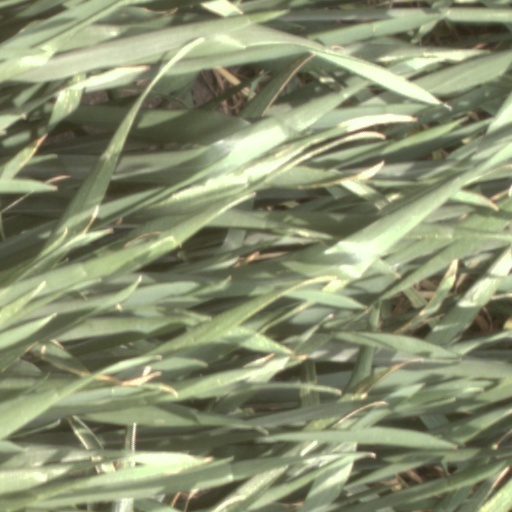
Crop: wheat